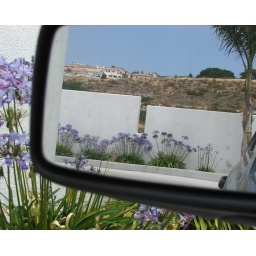
I just liked the way the flowers were in both the mirror and around the mirror...